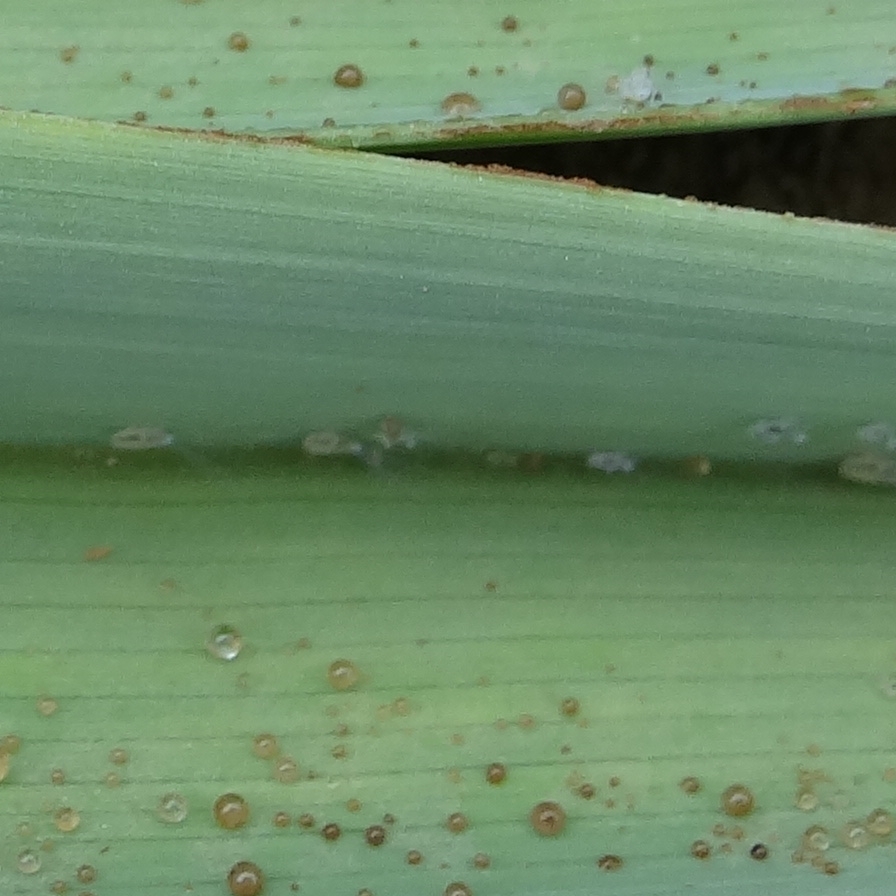
Label: Dubas